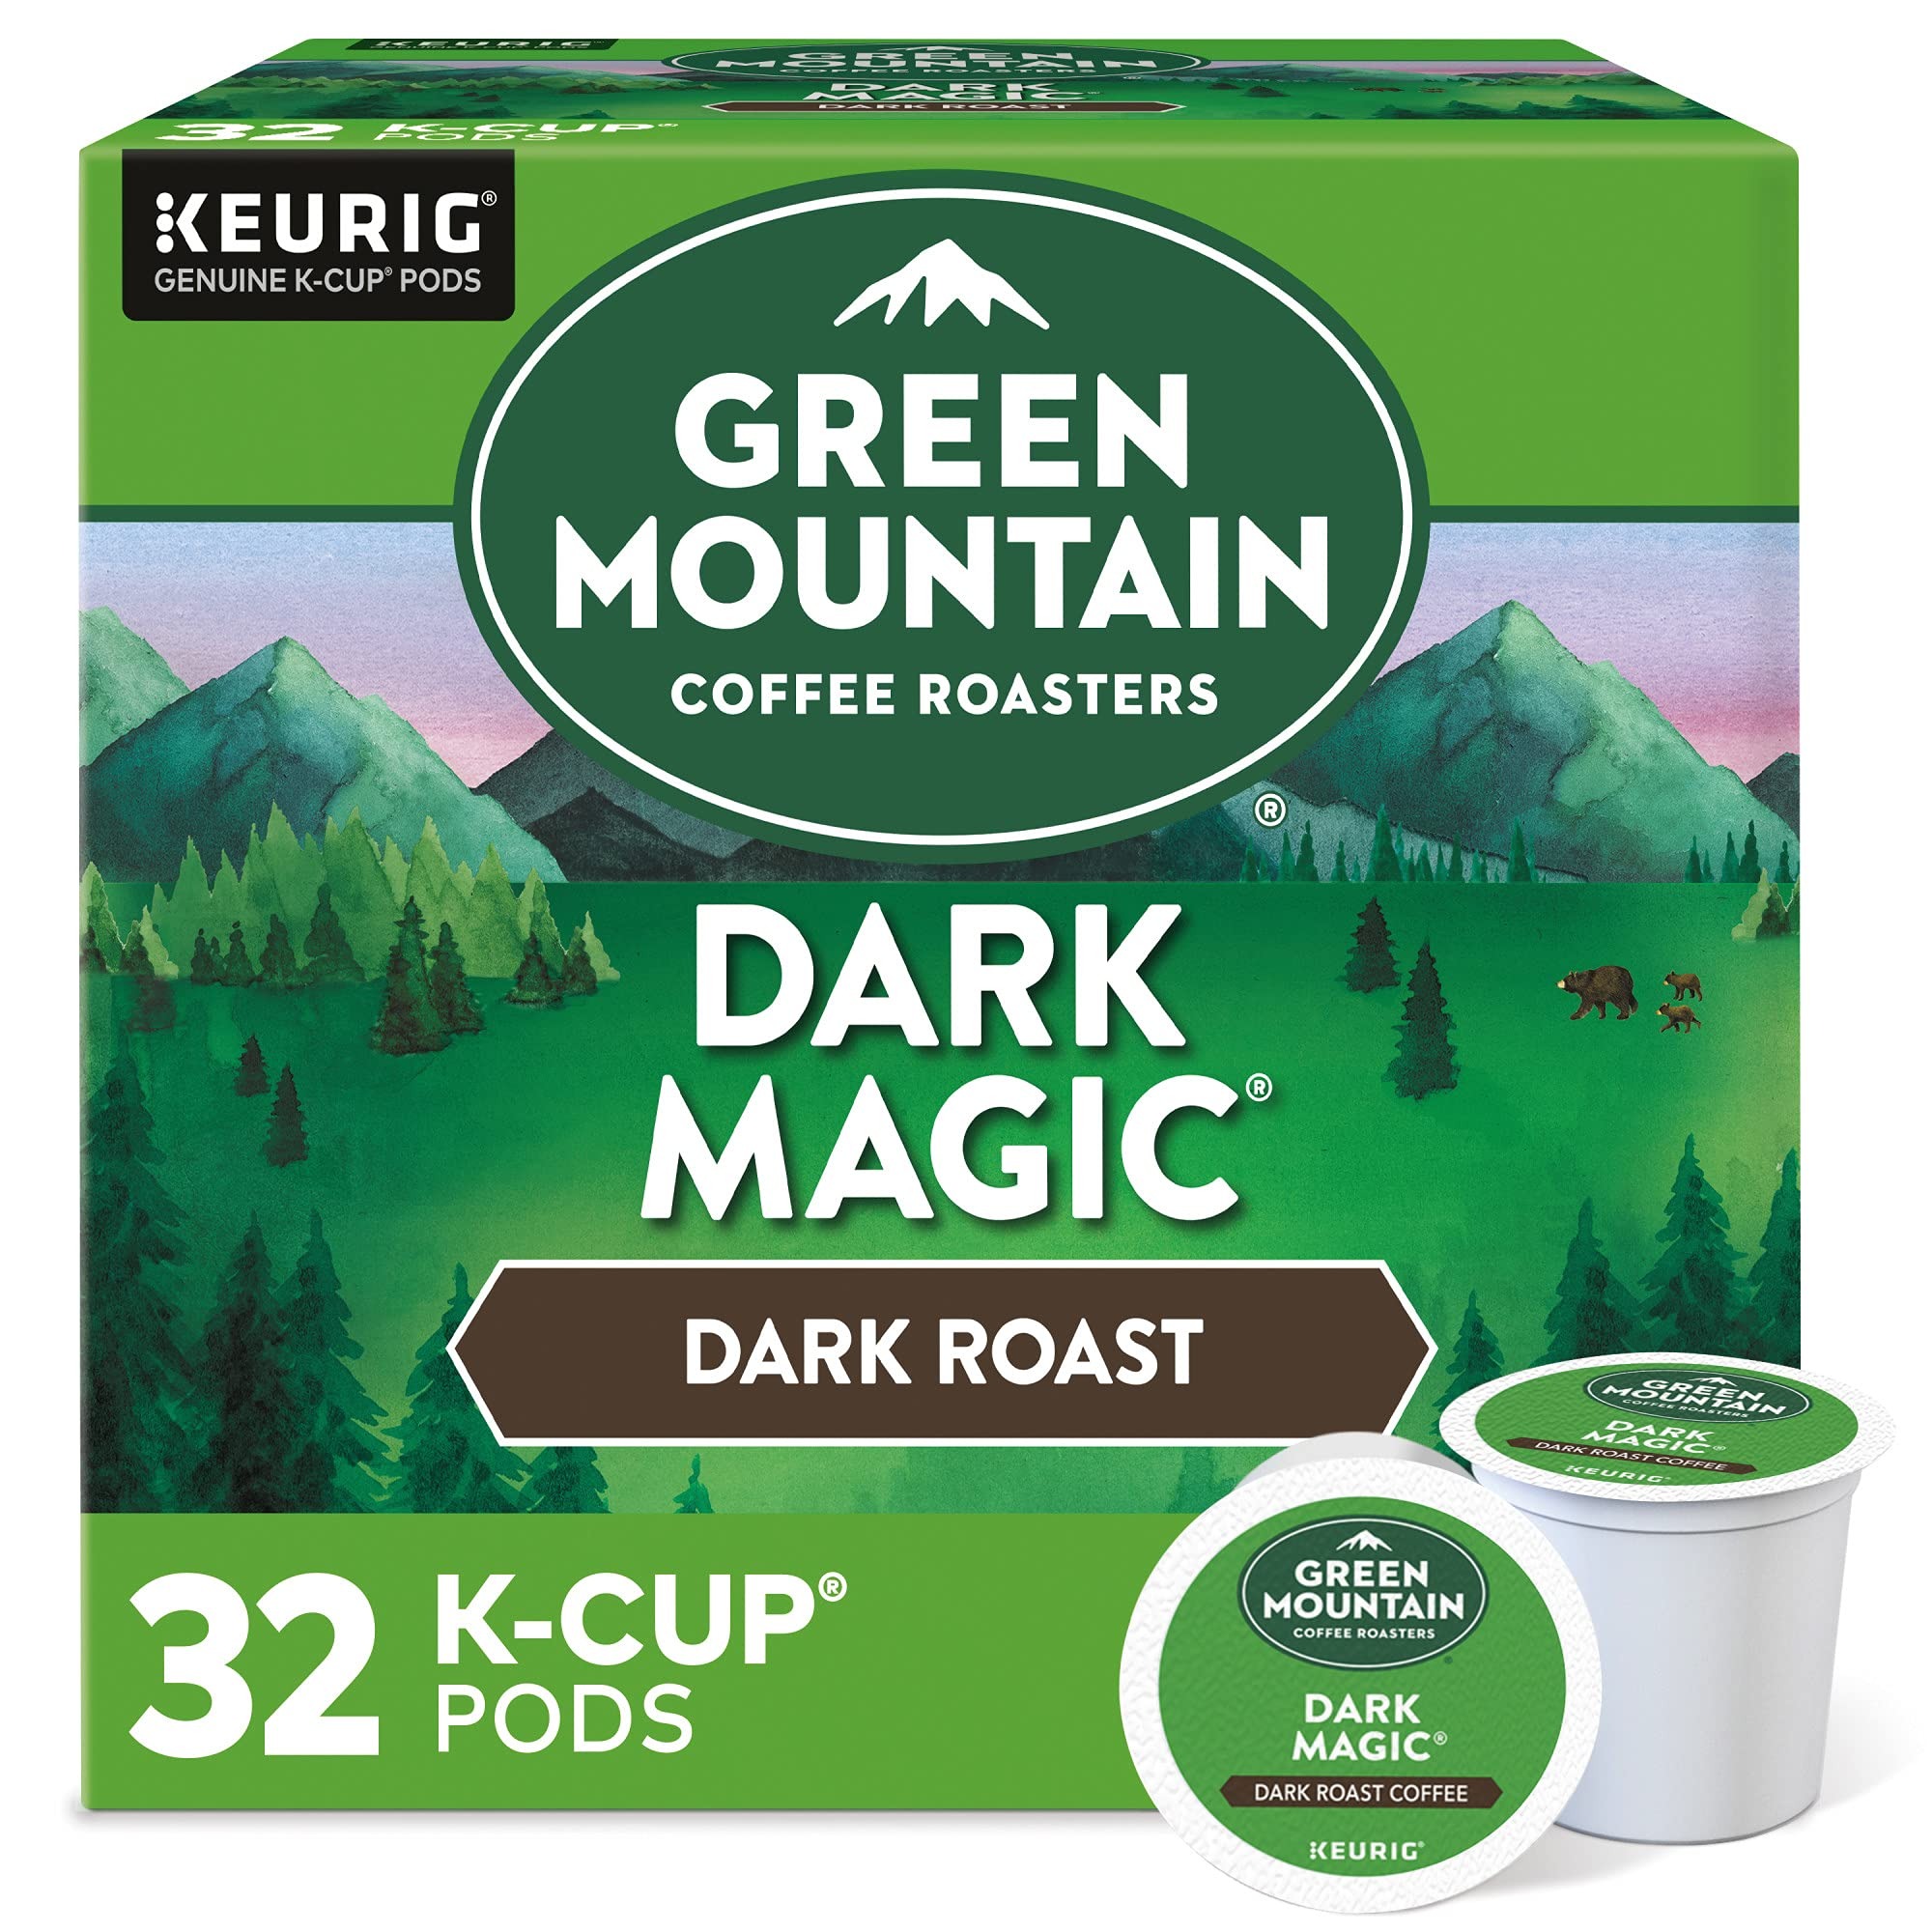
Item Name: Green Mountain Coffee Roaster Dark Magic Keurig Single-Serve K-Cup Pods, Dark Roast Coffee, 32 Count
Bullet Point 1: BRAND STORY: The mountains are a special place. It's where Green Mountain Coffee Roasters was born. It's where we developed our adventurous spirit and commitment to improving the lands through sustainably sourced coffee.
Bullet Point 2: TASTE: As deep and intense as the night itself. An extra bold blend with dried fruit and chocolate notes, leading to a subtly sweet finish.
Bullet Point 3: ROAST: Dark roast, caffeinated coffee made with 100% Arabica beans and is certified Orthodox Union Kosher
Bullet Point 4: SUSTAINABILITY: Committed to 100% responsibly sourced coffee
Bullet Point 5: COMPATIBILITY: Contains genuine Keurig K-Cup pods, engineered for guaranteed quality and compatibility with all Keurig K-Cup coffee makers
Bullet Point 6: PACKAGING: K-Cup Pods are not in original packaging and may appear different than in the image
Value: 32.0
Unit: Count

Price: 19.99